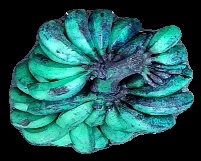
Variety: rasbale
Grade: grade3